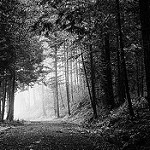
Label: B & W